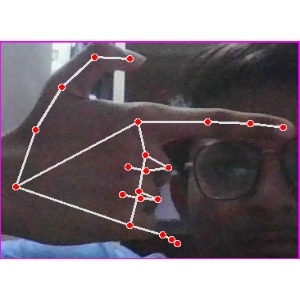
अक्षर: ब